Describe the emotion expressed in this image:  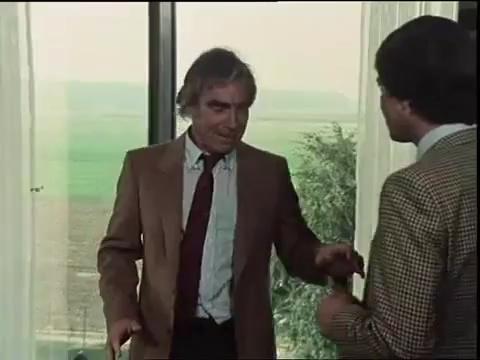
This person displays Pain, valence and arousal with high intensity.